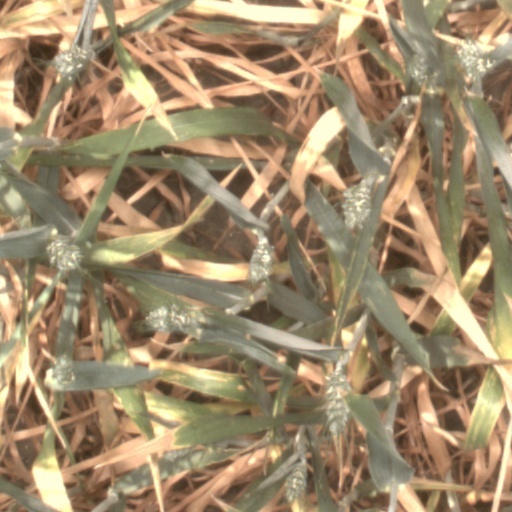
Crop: wheat